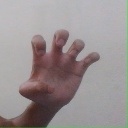
अक्षर: झ